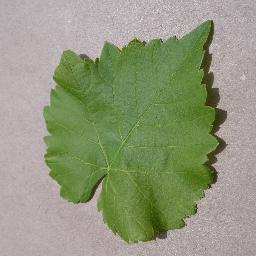
Label: Grape___healthy